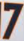
Number: 7